Stock

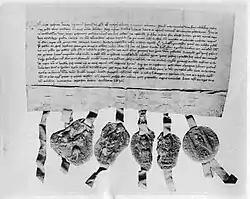
The 12.5% share of the Great Copper Mountain, dated June 16, 1288

The earliest recognized joint-stock company in modern times was the English (later British) East India Company. It was granted an English Royal Charter by Elizabeth I on 31 December 1600, with the intention of favouring trade privileges in India. The Royal Charter effectively gave the newly created "Honourable East India Company" (HEIC) a 15-year monopoly on all trade in the East Indies.